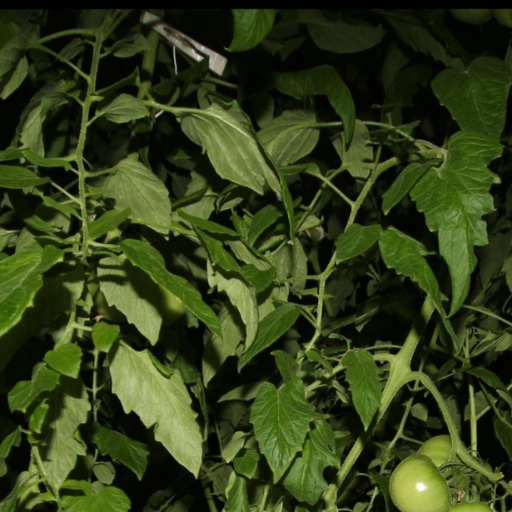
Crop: tomato